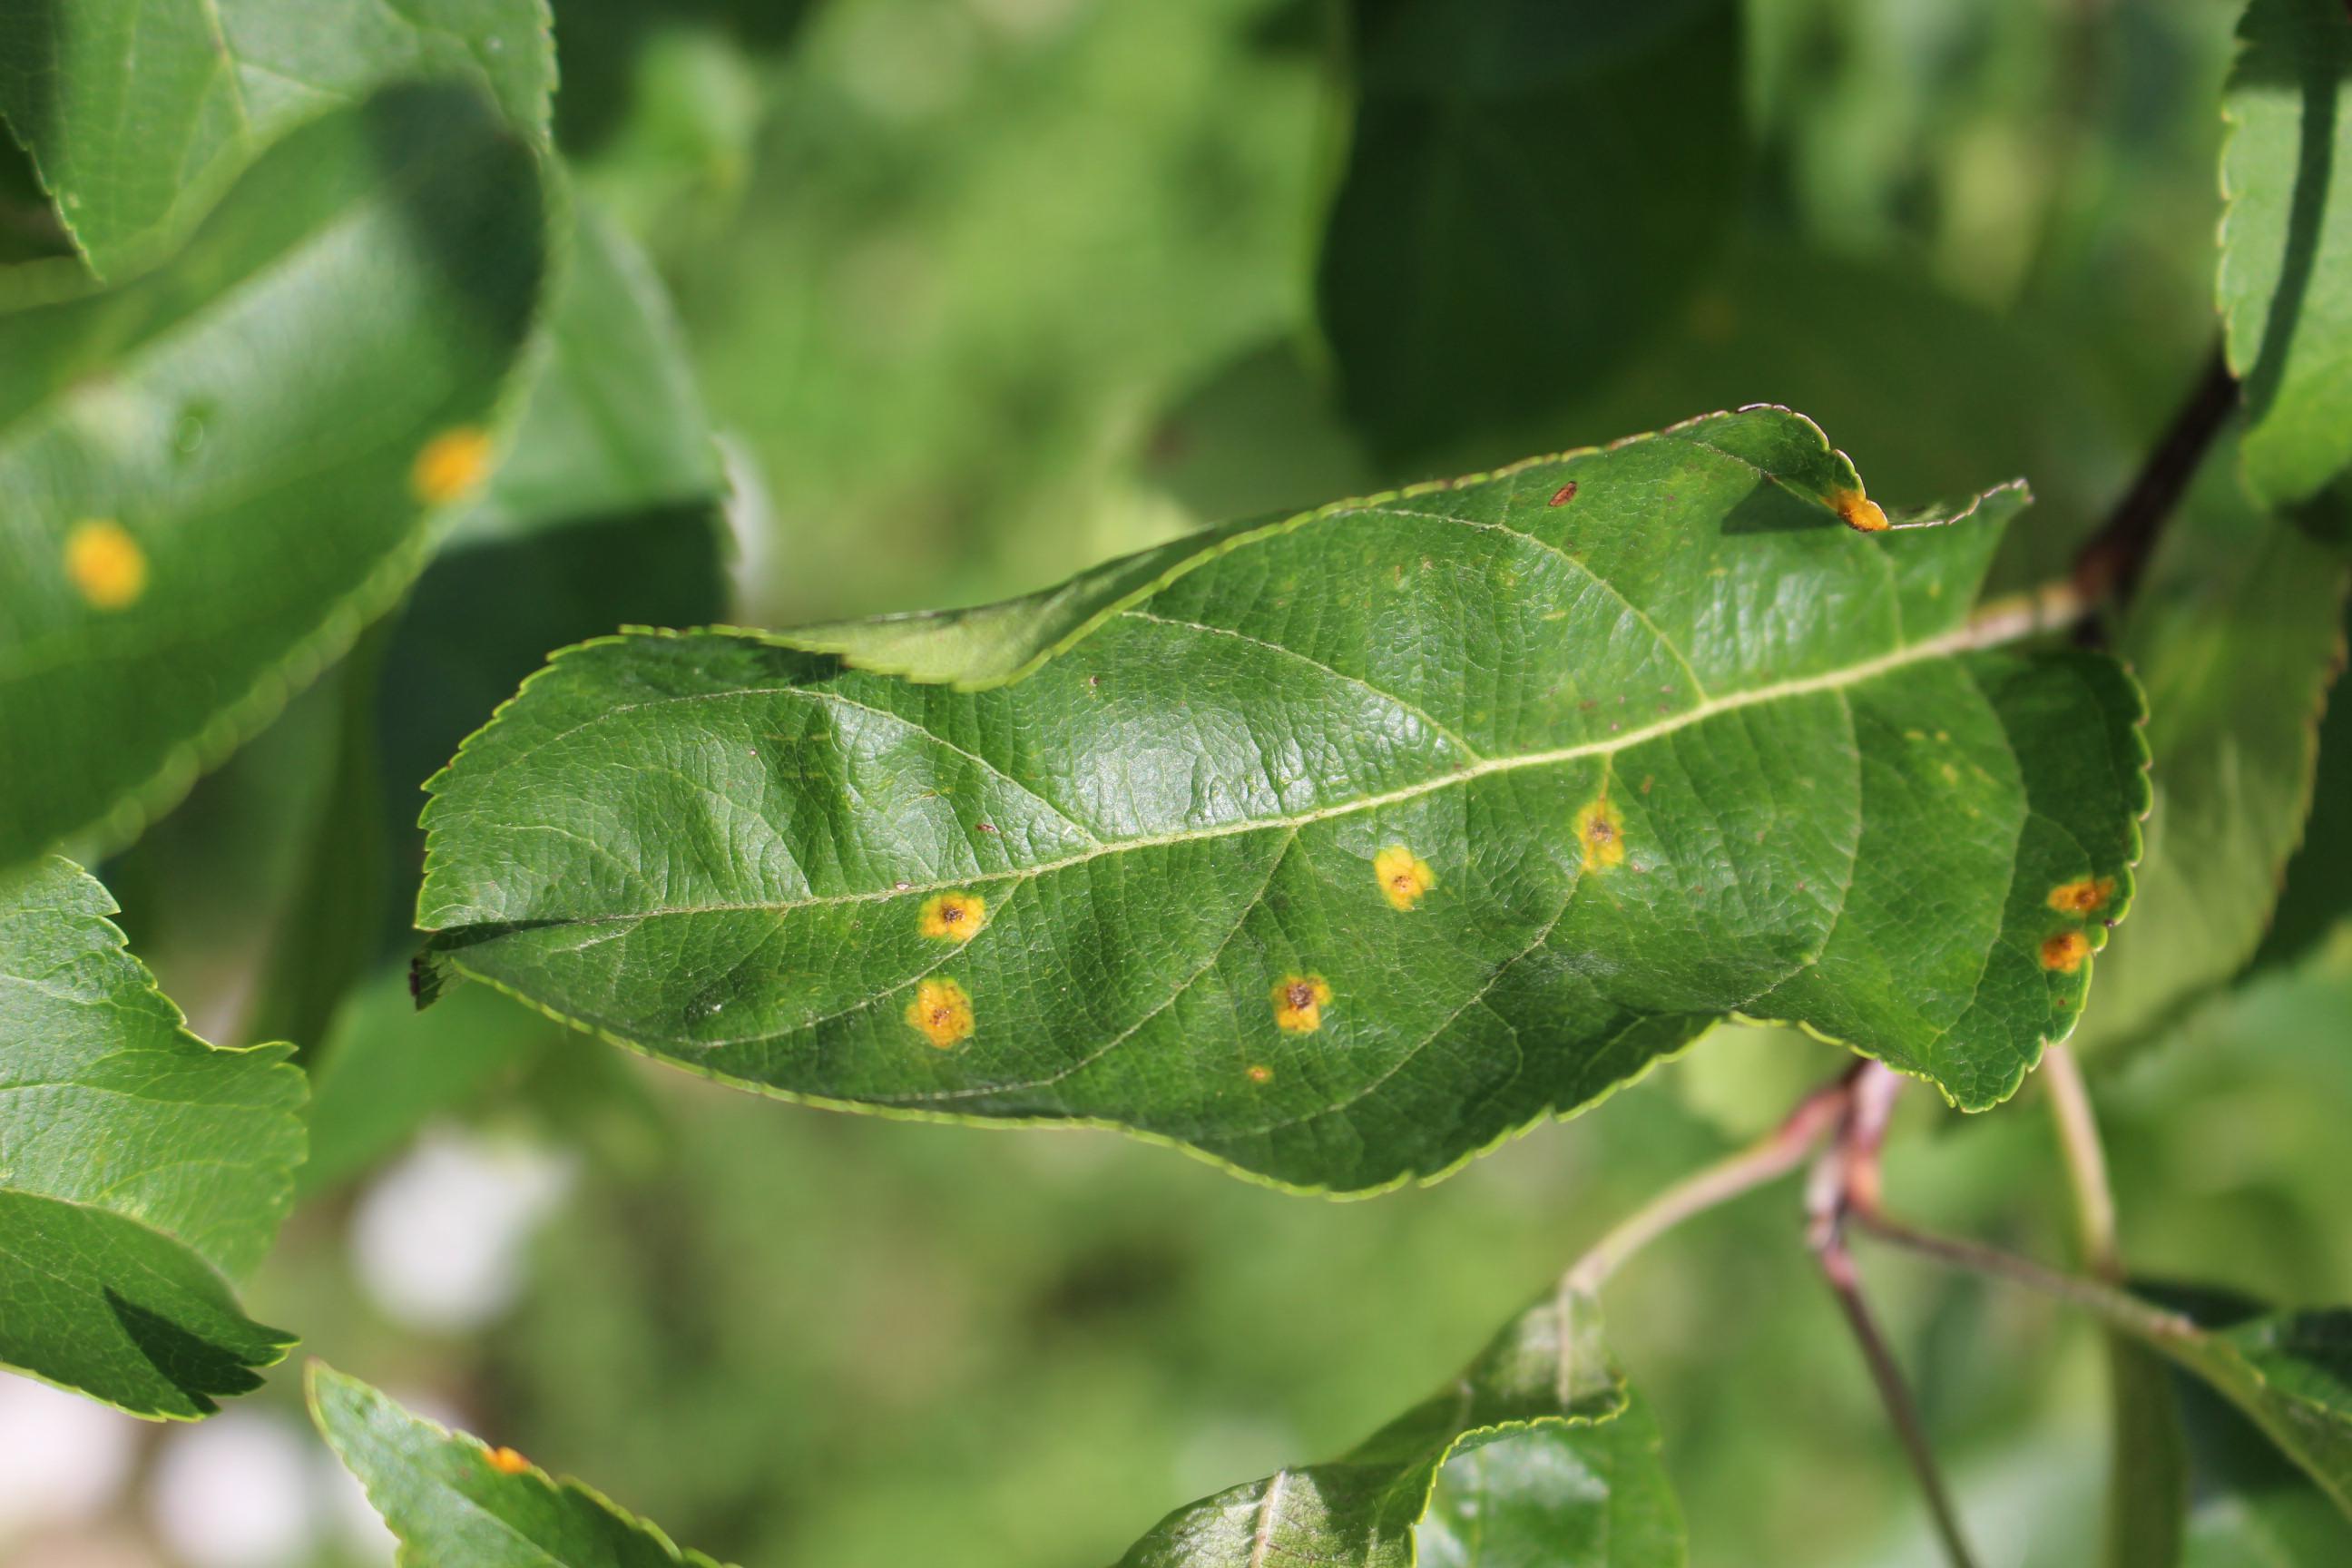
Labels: rust